Answer in natural language. How many Sofas are visible in the scene? Choose between the following options: 2, 0, 4, 1 or 3
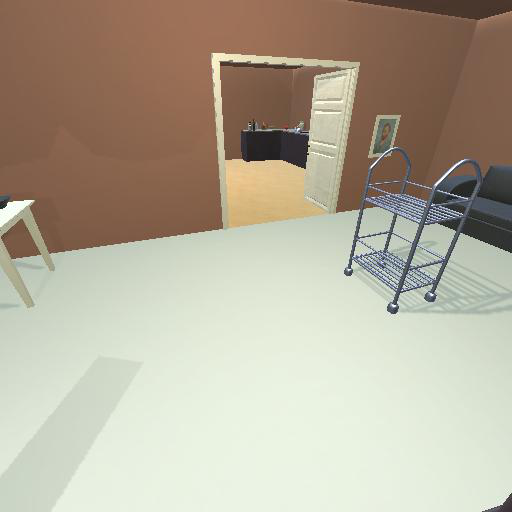
<answer>1</answer>